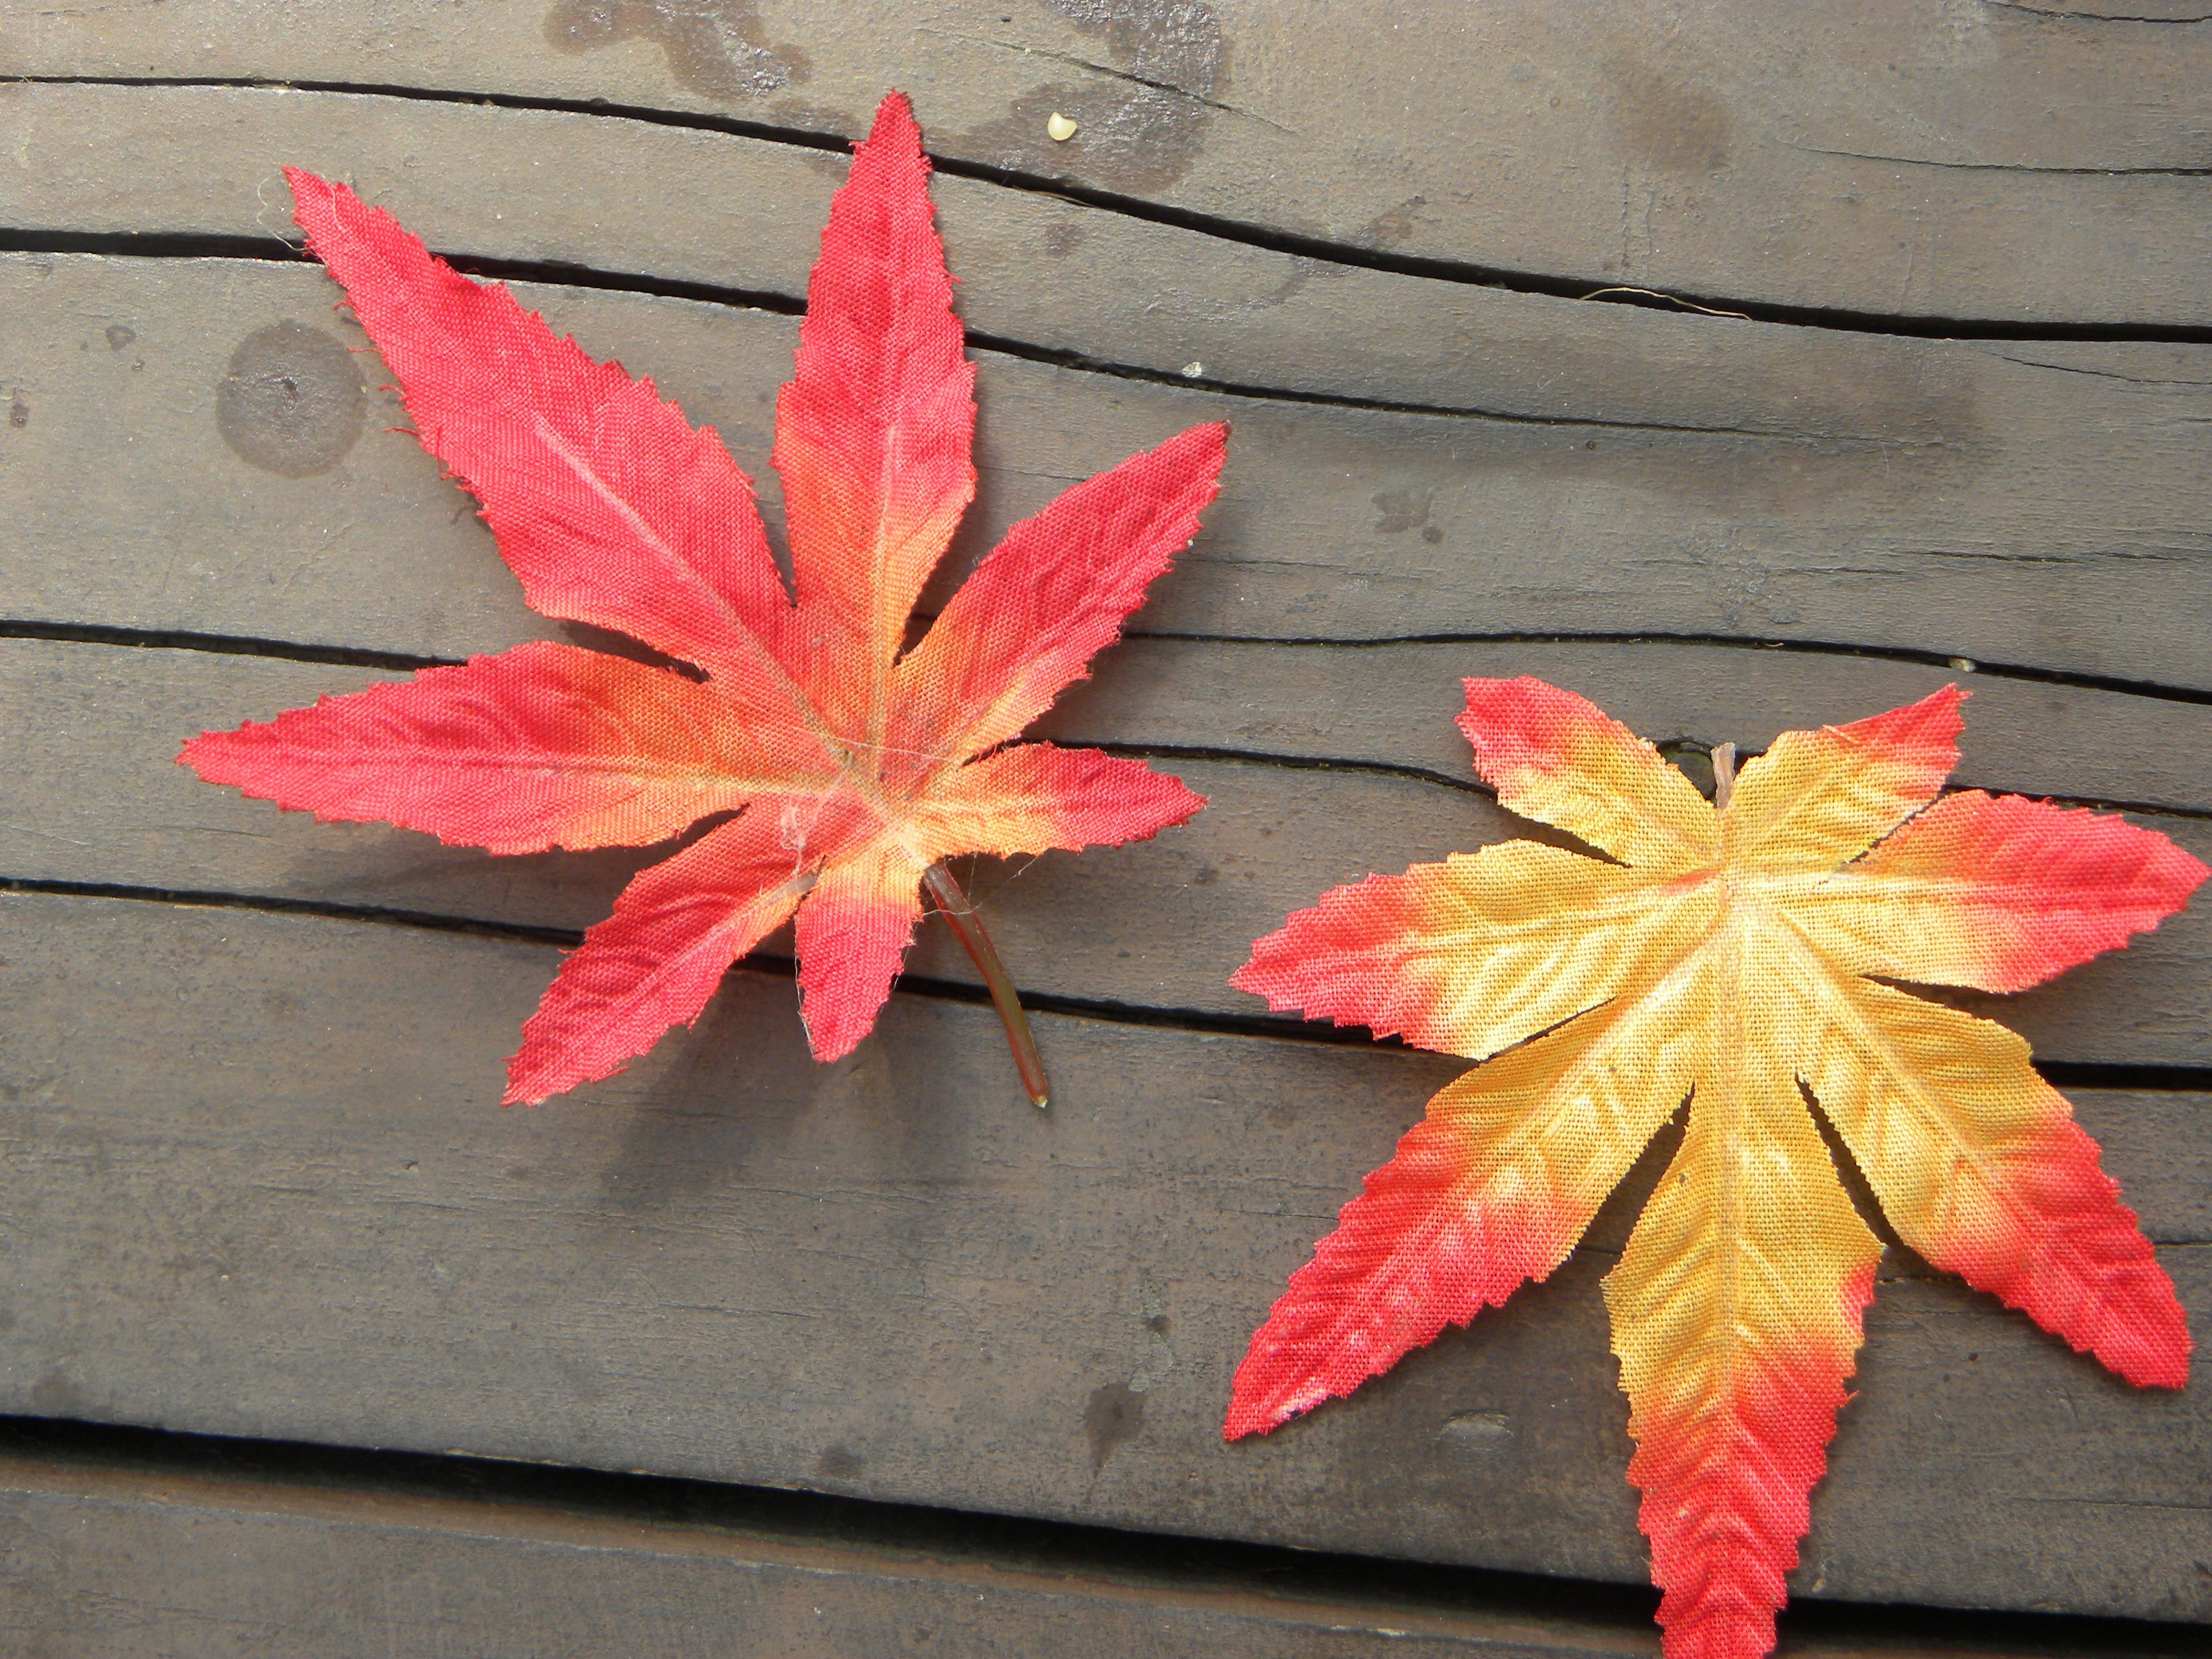
tree, plant, leaf, flower, petal, red, autumn, memory, season, maple tree, maple leaf, artificial, autumn leaves, the leaves, flowering plant, woody plant, land plant